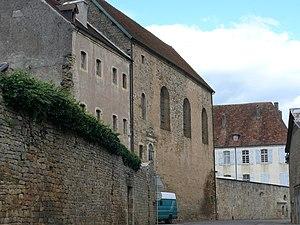
Abbaye de Montigny-lès-Vesoul (Haute-Saône, France)
Montigny-lès-Vesoul est une commune française située dans le département de la Haute-Saône, en région Bourgogne-Franche-Comté.
Cet article recense les monuments historiques de la Haute-Saône, en France, pour la partie sud-ouest du département.
L'abbaye de Montigny-lès-Vesoul dite aussi « abbaye des dames nobles » est une abbaye de clarisses urbanistes, fondée en 1286 à Montigny-lès-Vesoul dans la Haute-Saône. Les bâtiments actuels datent essentiellement du XVIIIᵉ siècle.